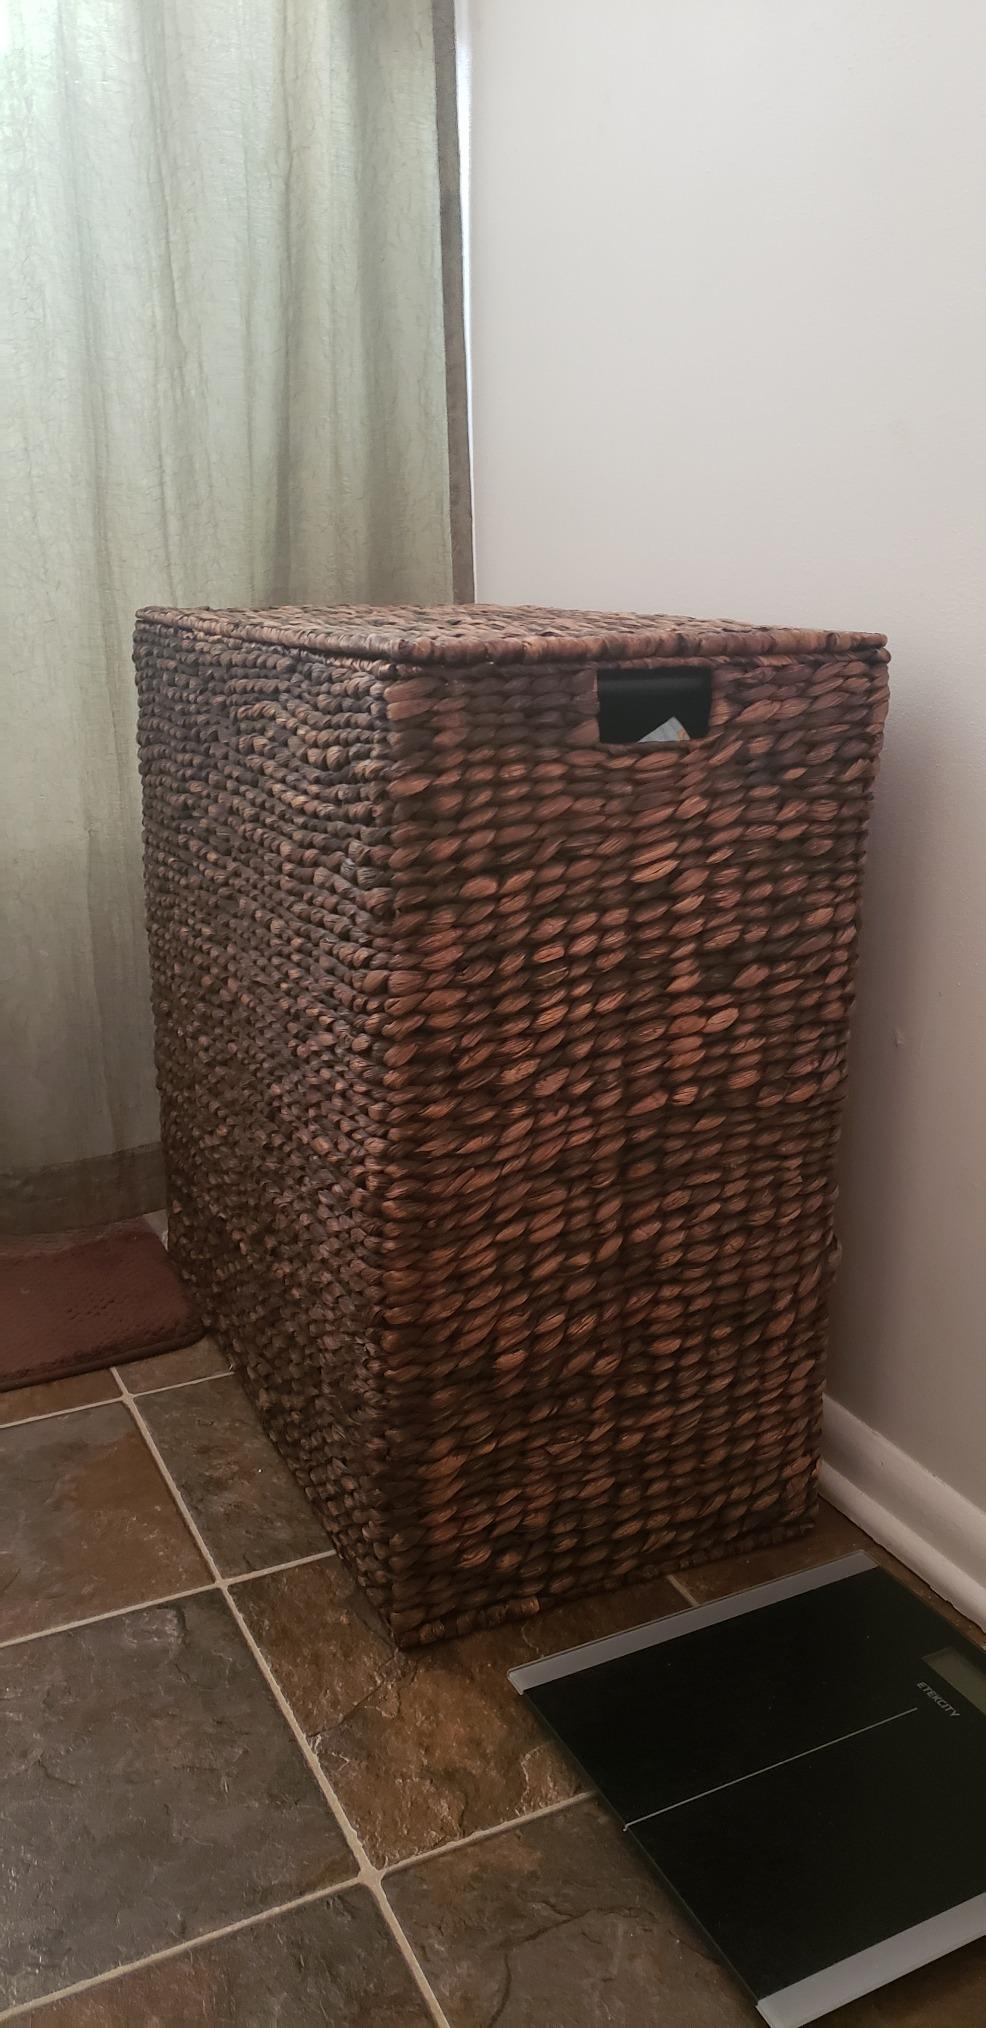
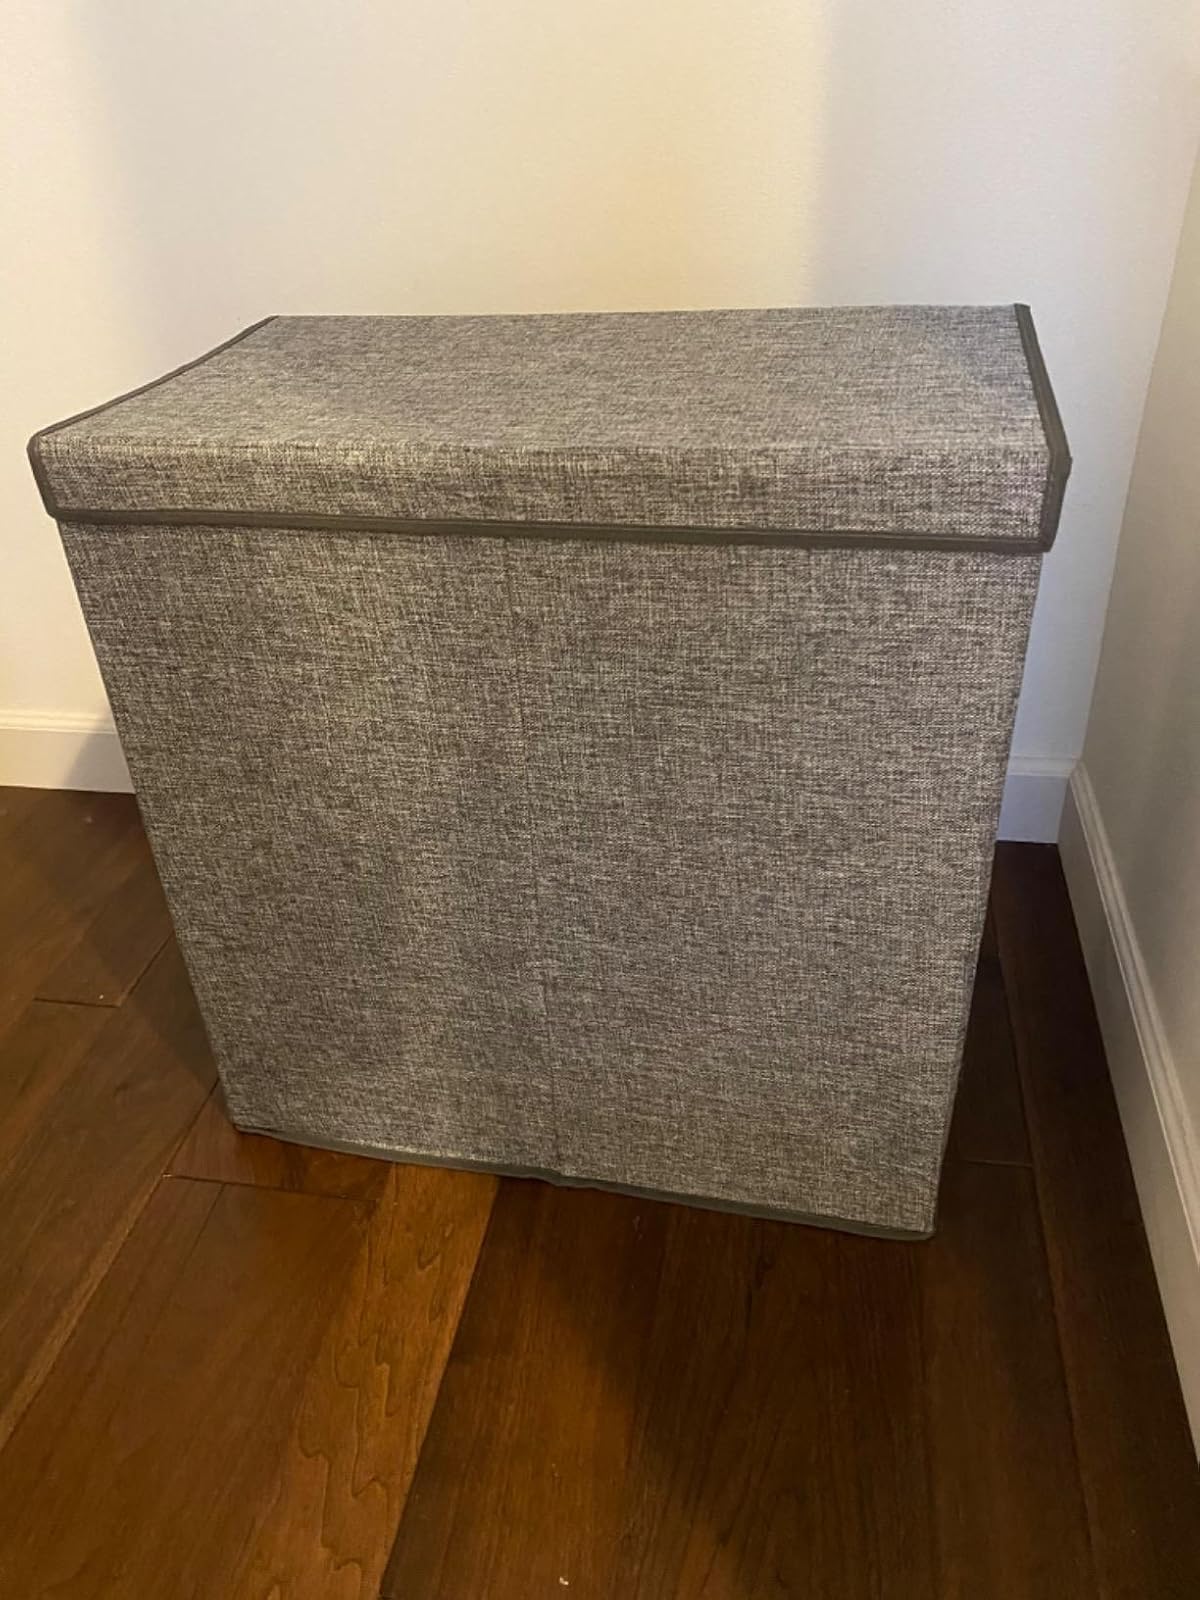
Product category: items_hamper
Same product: no